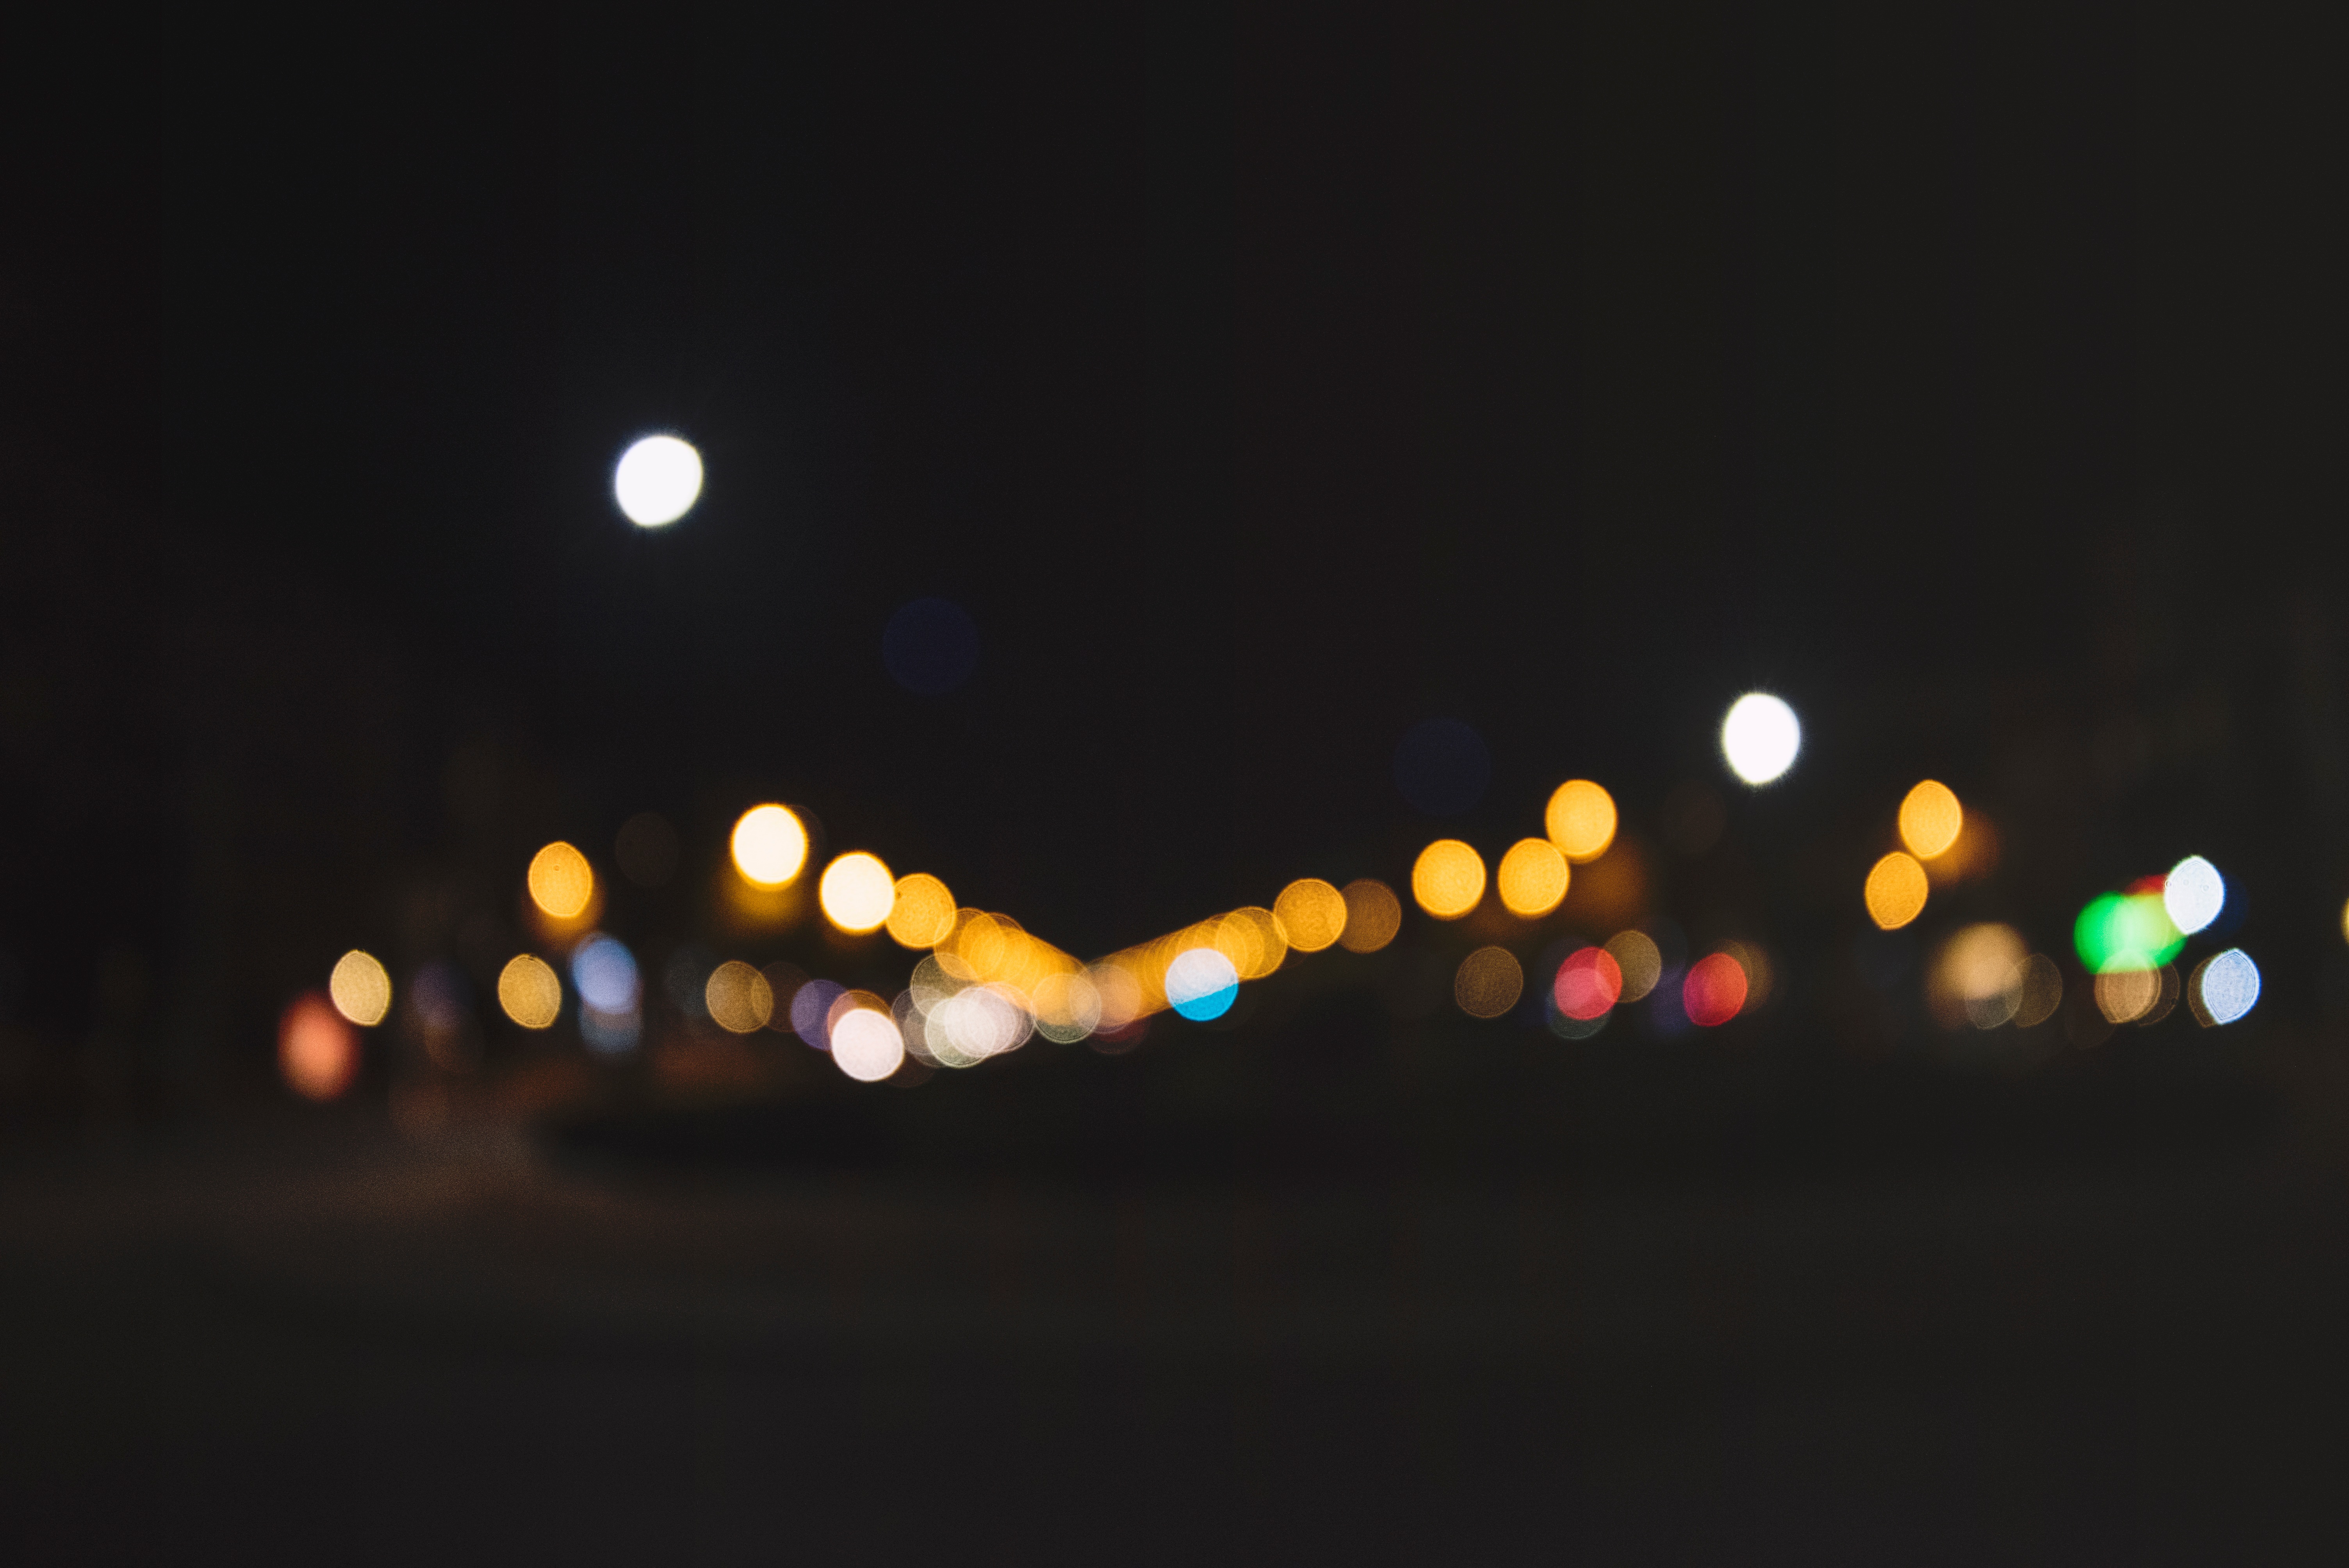
light, night, sparkler, darkness, lighting, circle, christmas decoration, macro photography, christmas lights